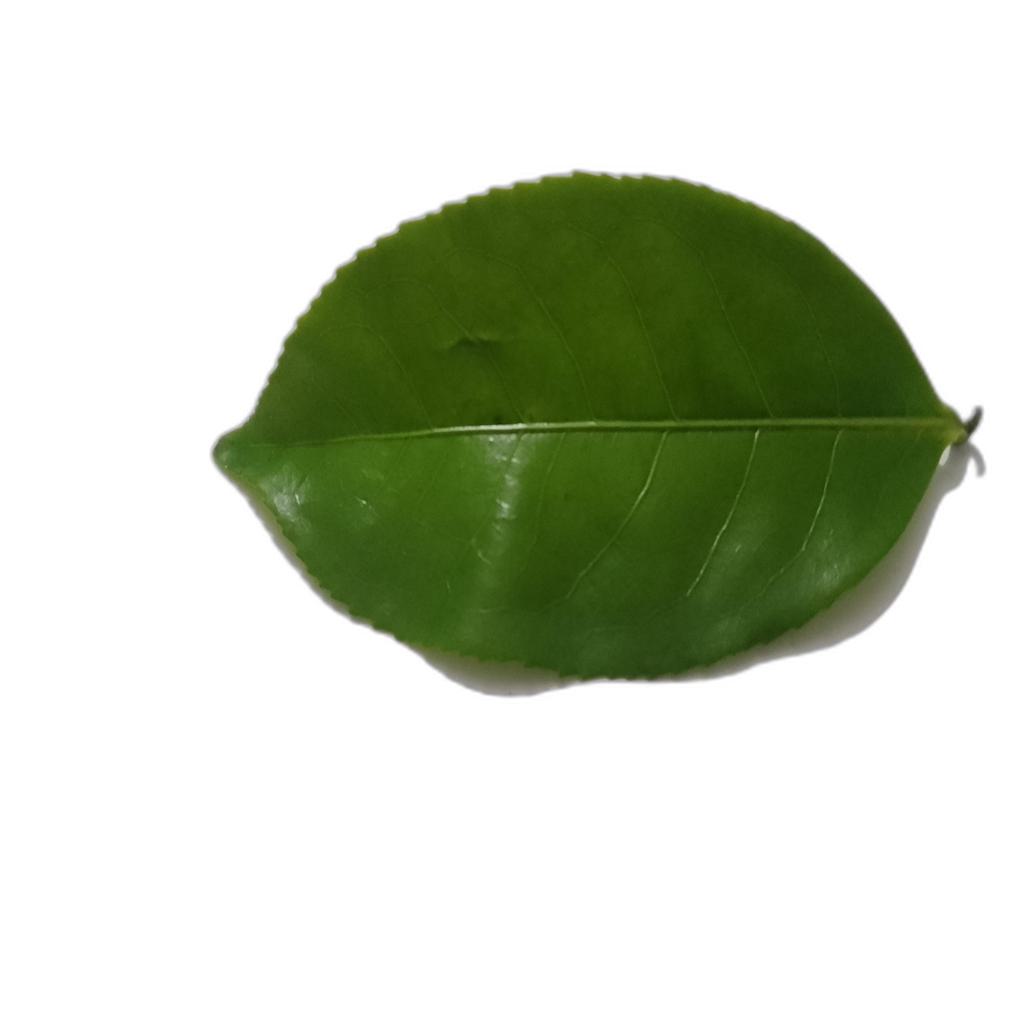
Label: Healthy